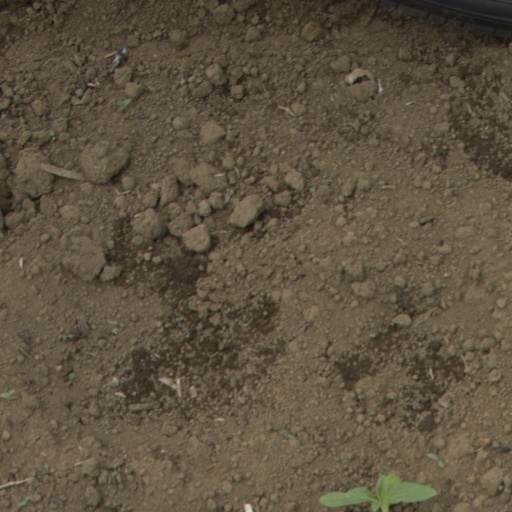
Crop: Jerusalem artichoke